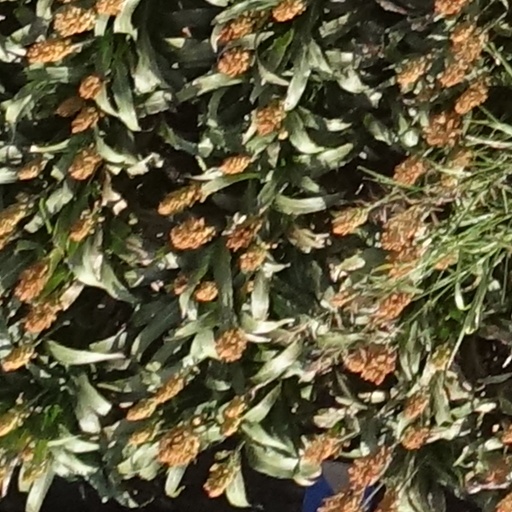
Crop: sorghum